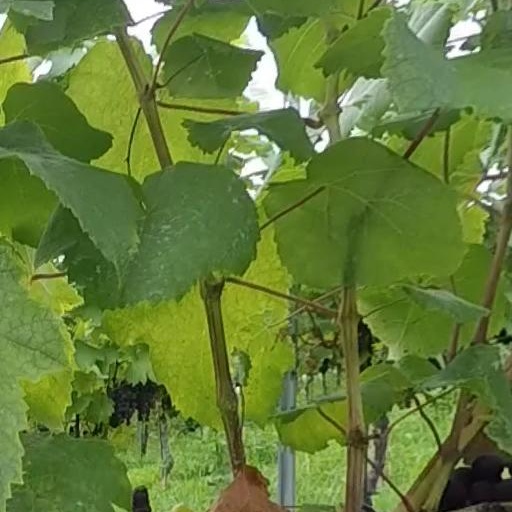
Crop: grape